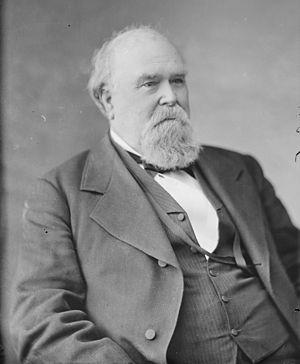
George Smith Houston, né le 17 janvier 1811 à Franklin et mort le 31 décembre 1879 à Athens, est un homme politique américain membre du Parti démocrate. Il est gouverneur de l'Alabama entre 1874 et 1878.